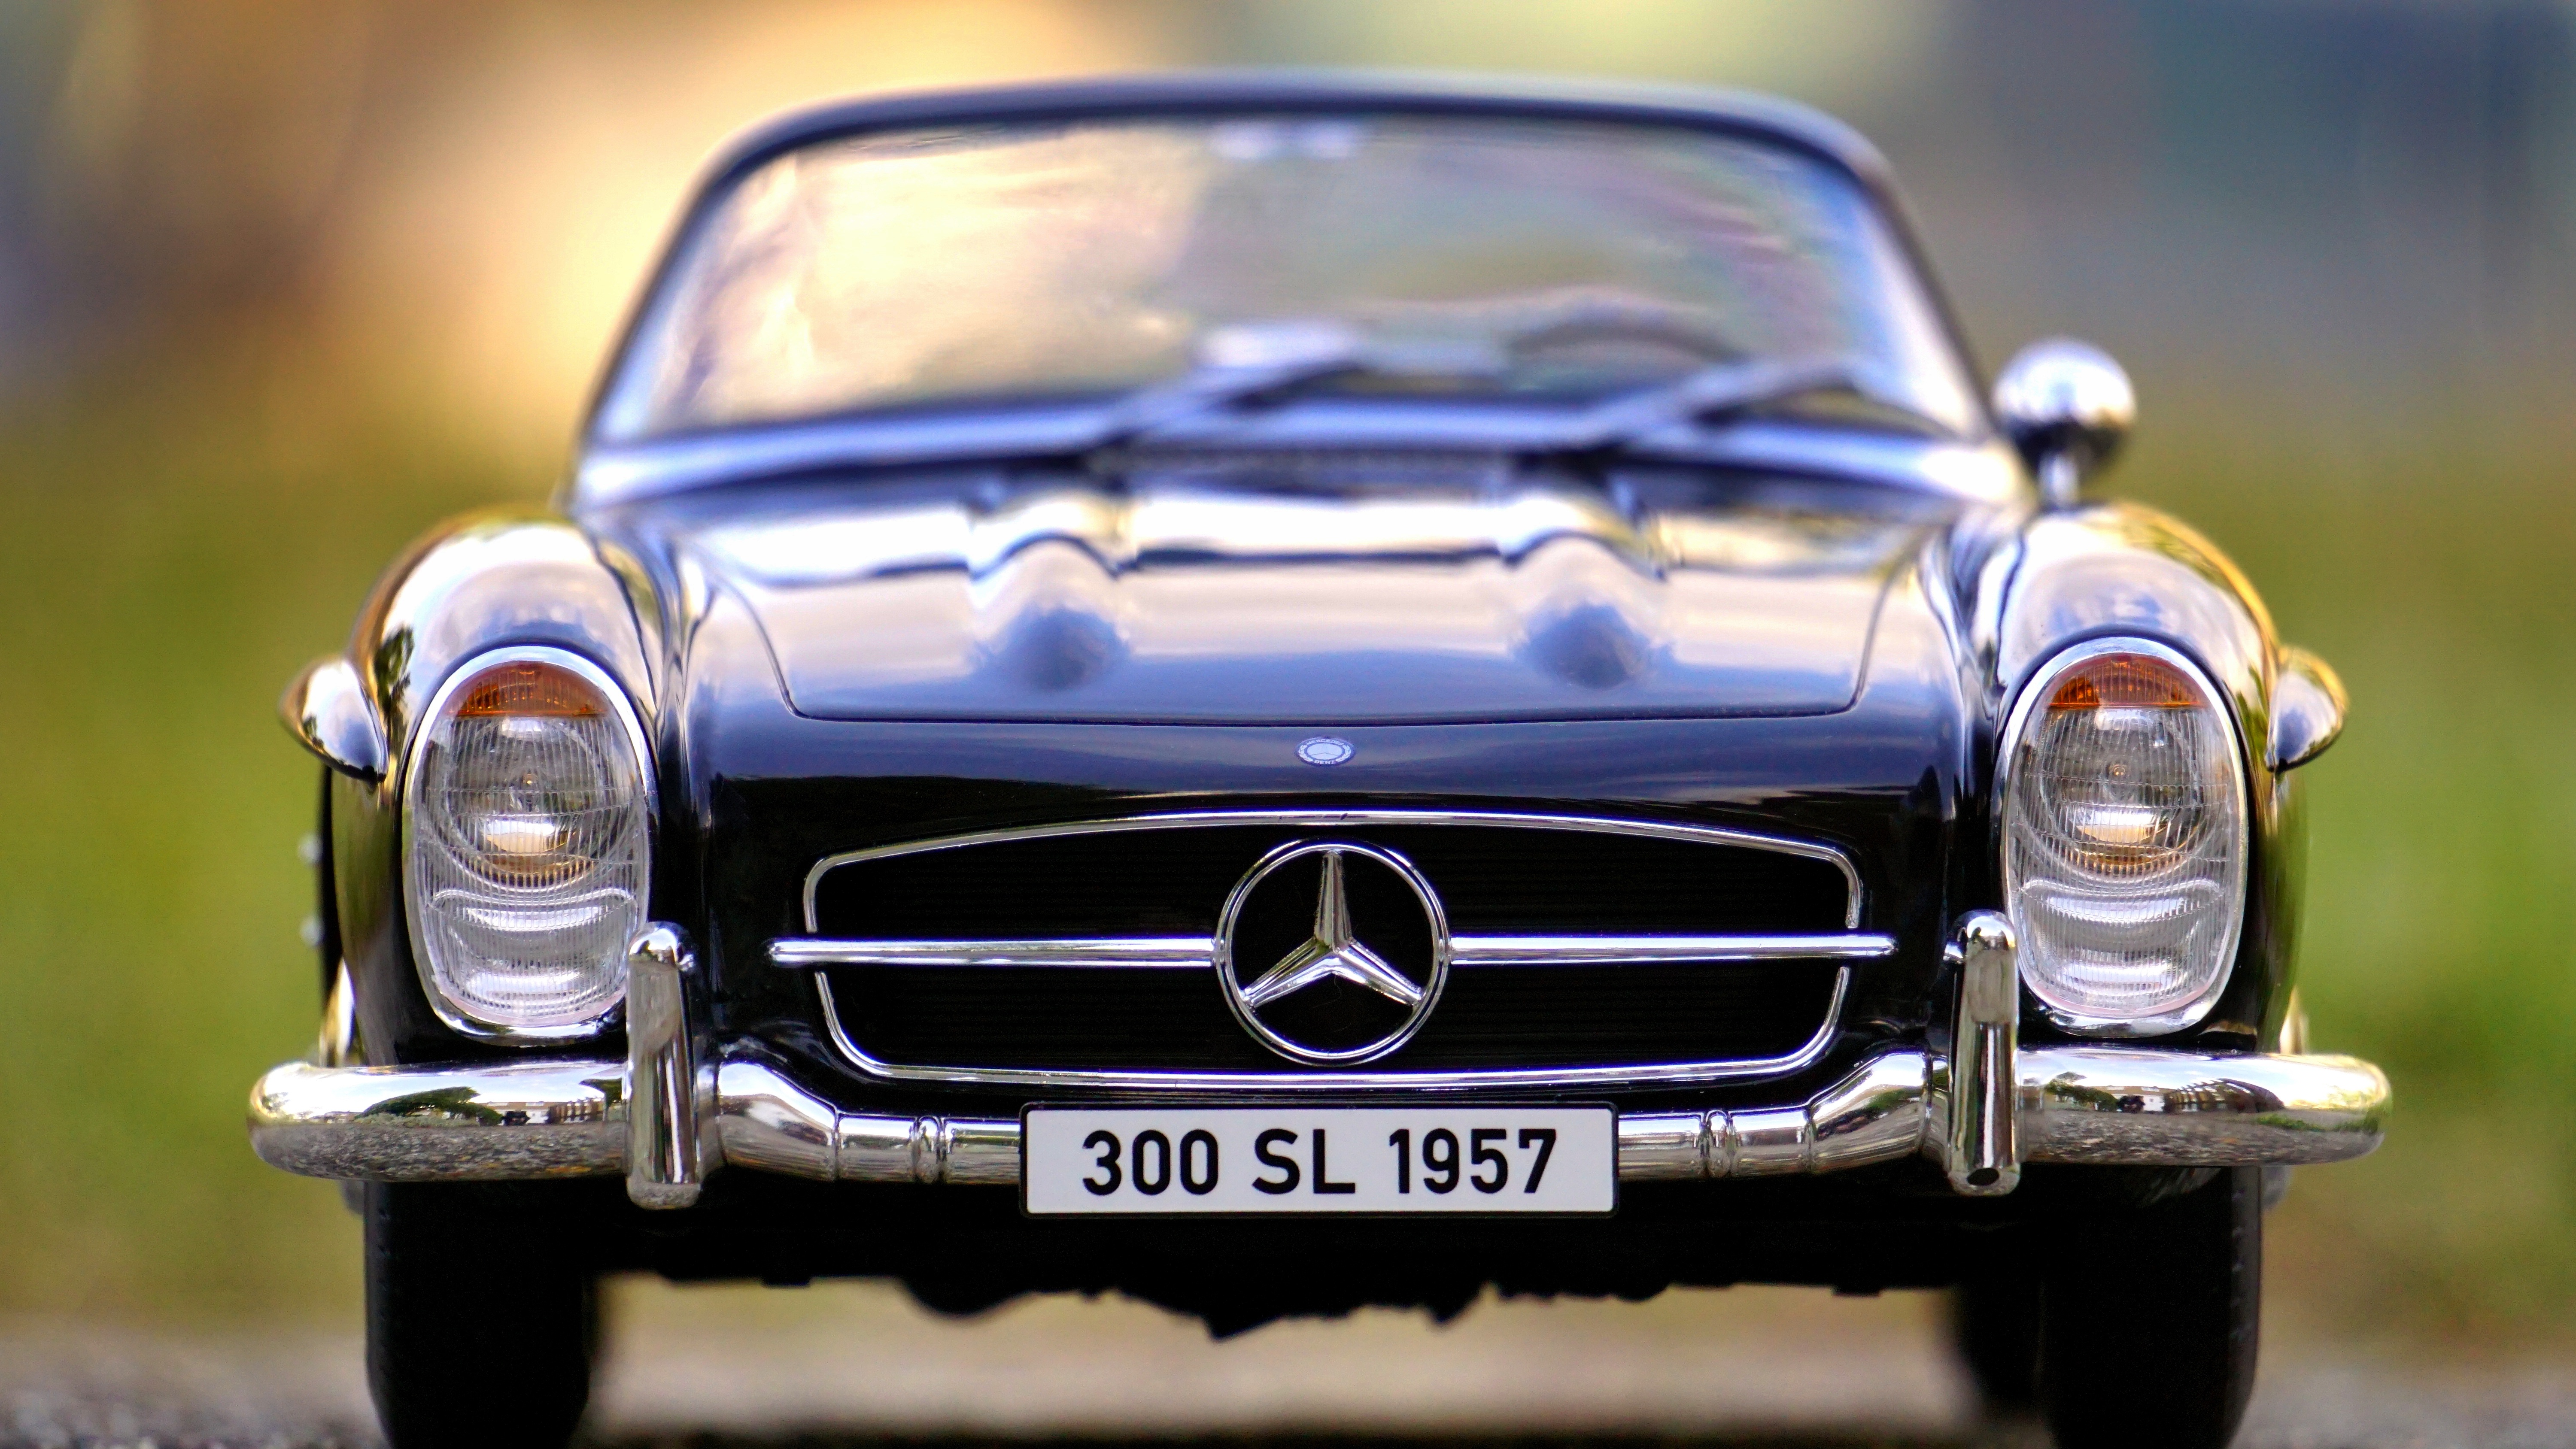
car, vintage, automobile, retro, old, model, vehicle, symbol, auto, headlight, black, toy, black white, classic car, emblem, automotive, sports car, vintage car, brand, race car, luxury, design, logo, motor, mercedes, classic, convertible, 1957, icon, badge, mercedes benz, 1950s, antique car, model car, limited, 300 sl, insignia, land vehicle, automobile make, automotive design, performance car, mercedes benz 190sl, mercedes benz 300sl